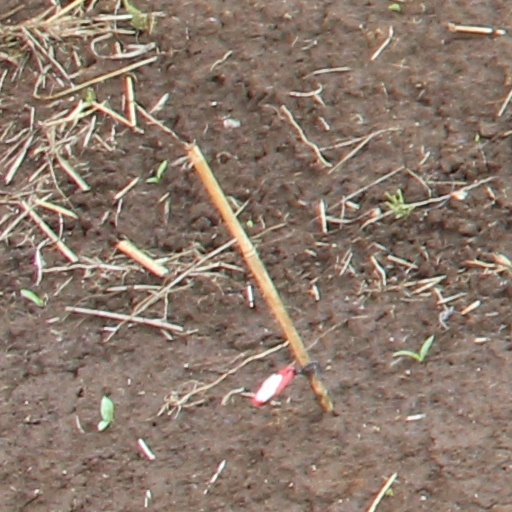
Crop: wheat